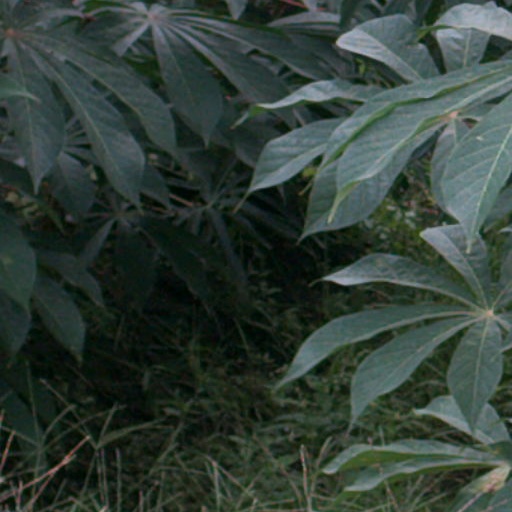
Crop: cassava